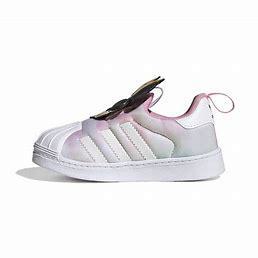
Brand: adidas
Model: originals Adidas Originals Superstar 360 I